Alexander Vyazemsky

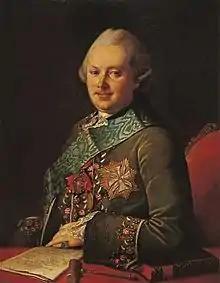
Portrait by Carl-Ludwig Christinek, 1768

Prince Alexander Alekseevich Vyazemsky (14 August 1727 – 20 January 1793) was one of the trusted dignitaries of Catherine II, who, as the Prosecutor General of the Senate, monitored the spending of state funds and had a reputation as incorruptible.